Niigata University Station

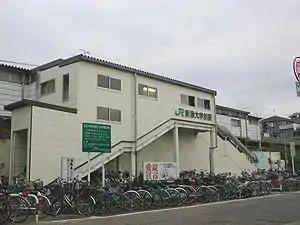
South side of Niigata University Station in July 2004

is a train station on the Echigo Line in Nishi-ku, Niigata, Niigata Prefecture, Japan, operated by East Japan Railway Company (JR East).